2018–2019 Gaza border protests

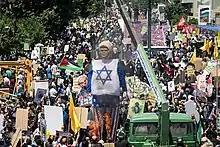
Protest in Tehran, Iran, 18 May 2018

Demonstrations expressing solidarity with the protesters and condemning the use of lethal force by Israeli forces, were held in Israel, the US, the UK, and Australia. Thousands of protesters gathered in Tel Aviv, Washington D.C., Boston, London, Manchester, Sheffield, Bristol, and Melbourne.